Mary Bernard Aguirre

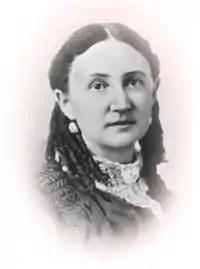

Mary Bernard Aguirre (June 23, 1844 – May 24, 1906) was a public schoolteacher and instructor at the University of Arizona.